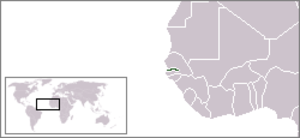
Une exclave est, en géographie humaine, un morceau de terre sous souveraineté d'un pays du territoire principal duquel il est séparé par un ou plusieurs pays ou mers.